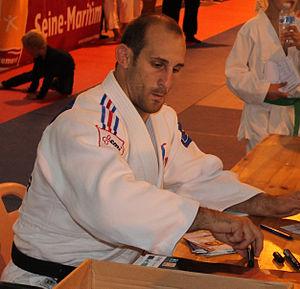
Le Judoka Français Alain SCHMITT lors de l'Euro-judo de Criel-sur-mer (Seine-Maritime, Normandie, France) le 4 octobre 2014.
Alain Schmitt est un judoka français évoluant dans la catégorie des -81 kg. Devenu entraineur, actuellement au sein de l’Étoile Sportive de Blanc Mesnil. Il participe aux Jeux olympiques de Londres en 2012.